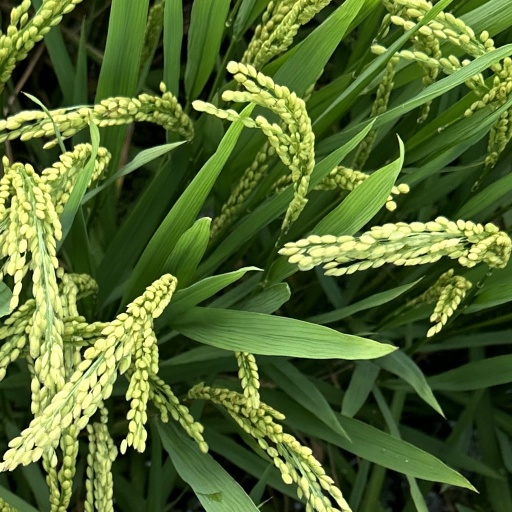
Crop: rice